Pseudorhabdosynochus bacchus

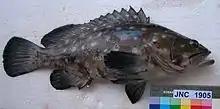
The whitespotted grouper "Epinephelus coeruleopunctatus" is the type-host of "Pseudorhabdosynochus argus".

The whitespotted grouper, "Epinephelus coeruleopunctatus", is the type-host of "Pseudorhabdosynochus argus". The type-locality is the barrier reef off Nouméa, New Caledonia.